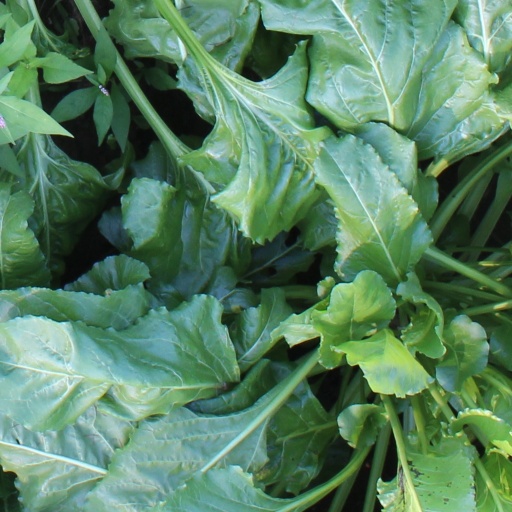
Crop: sugar beet